Café Kranzler

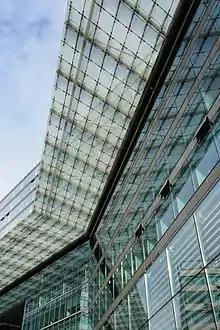
"Neues Kranzler Eck", opened in 2000

Café Kranzler is a famous coffeehouse in Berlin, Germany. Opened in 1834 on the Unter den Linden boulevard in the central Mitte district, its Western branch on Kurfürstendamm in Charlottenburg became an icon of West Berlin after World War II.